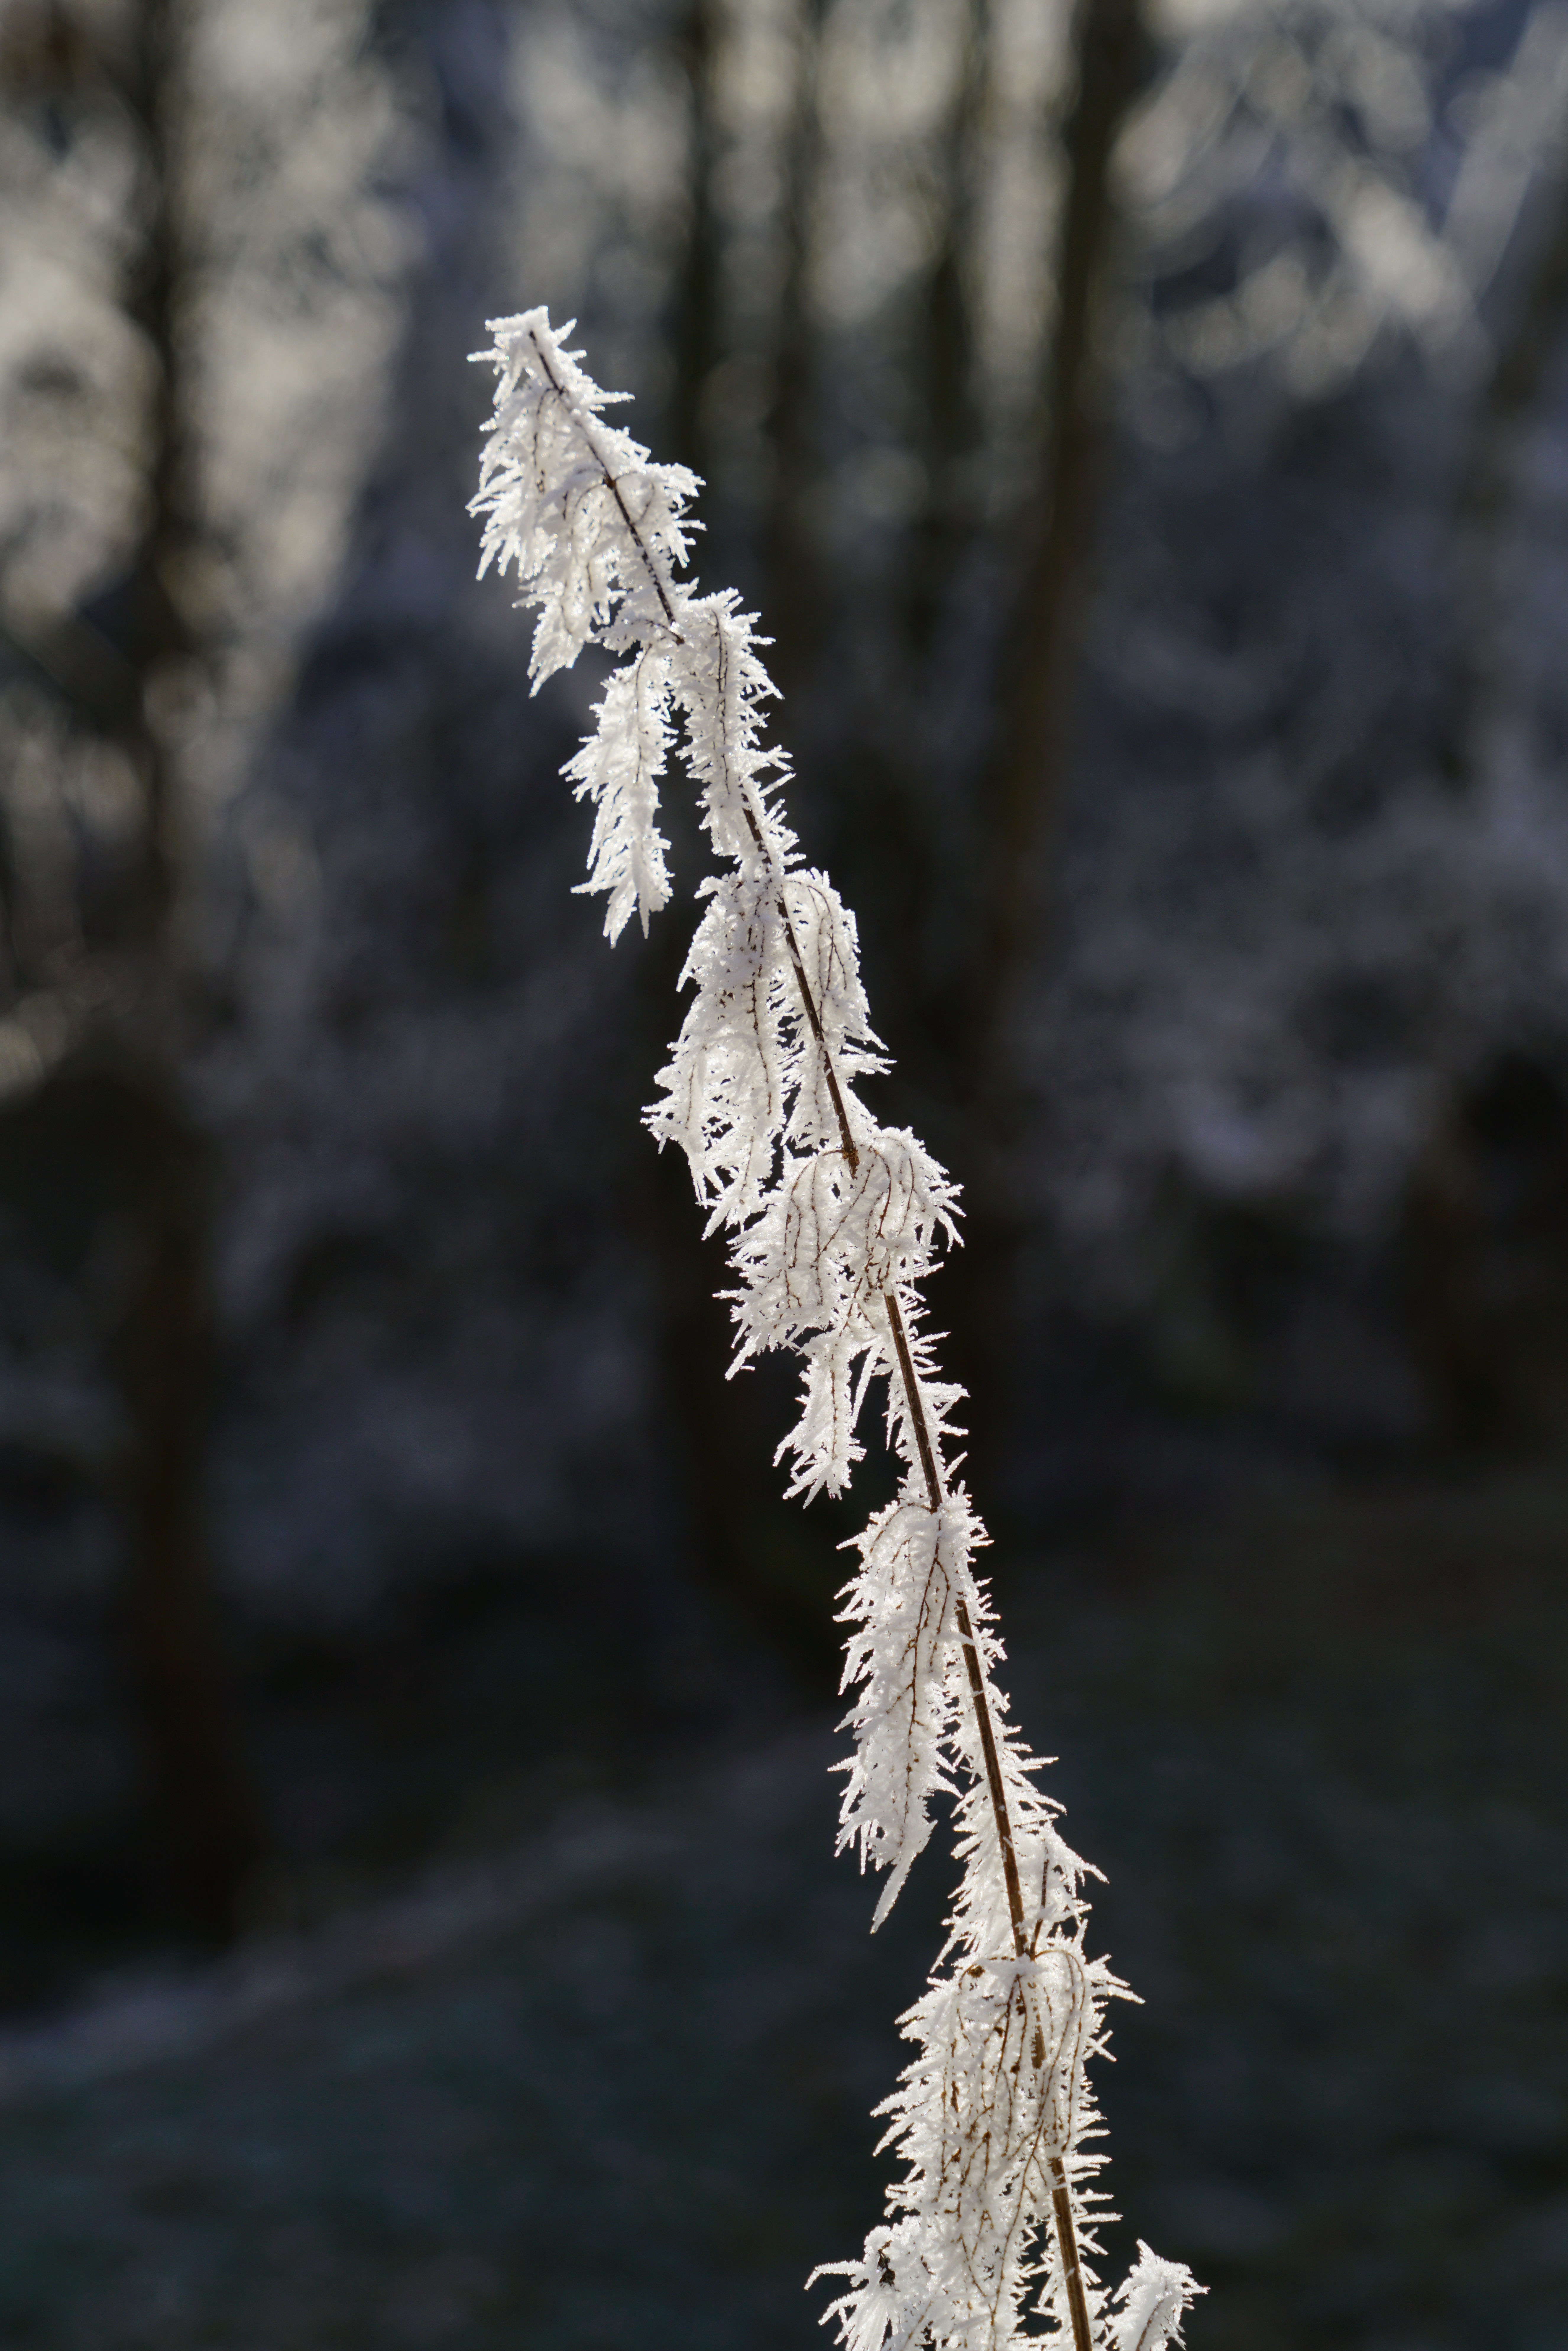
tree, nature, branch, snow, cold, winter, plant, white, frost, ripe, ice, frozen, twig, iced, crystal, frosty, winter magic, hoarfrost, freezing, winterimpression, eiskristalle, hardest, stinging nettle, crystal formation, plant stem